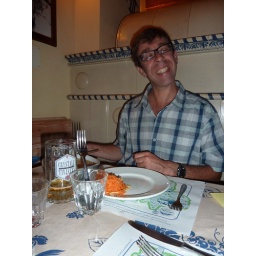
triumphant bill after somehow landing a fork in his water glass